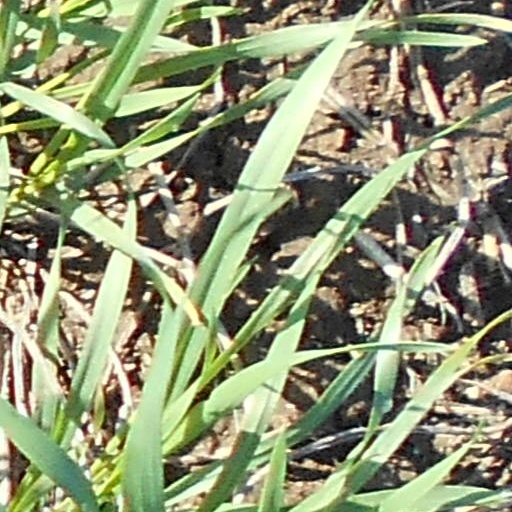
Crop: wheat